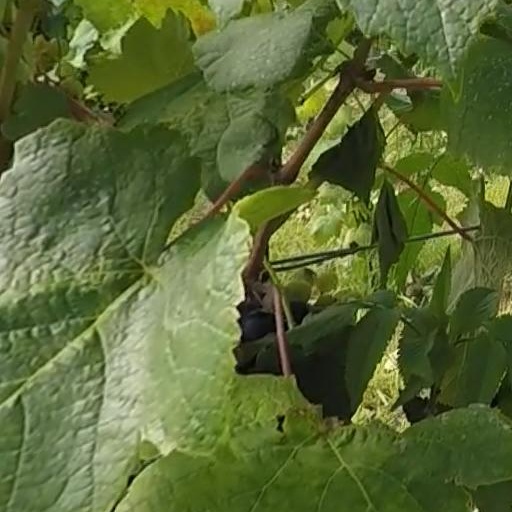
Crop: grape